Ivo Andrić

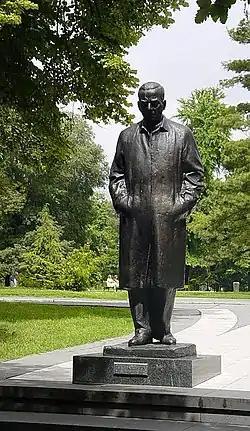
Statue of Andrić adjacent to Belgrade's New Palace

By the late 1950s, Andrić's works had been translated into a number of languages. In 1958 the Association of Writers of Yugoslavia nominated Andrić as its first ever candidate for the Nobel Prize in Literature. On 26 October 1961, he was awarded the Nobel Prize in Literature by the Swedish Academy. Documents released 50 years later revealed that the Nobel Committee had selected Andrić over writers such as J.R.R. Tolkien, Robert Frost, John Steinbeck and E.M. Forster. The Committee cited "the epic force with which he has traced themes and depicted human destinies drawn from his country's history". Once the news was announced, Andrić's Belgrade apartment was swarmed by reporters, and he publicly thanked the Nobel Committee for selecting him as the winner of that year's prize. Andrić donated the entirety of his prize money, which amounted to some 30 million dinars, and prescribed that it be used to purchase library books in Bosnia and Herzegovina.